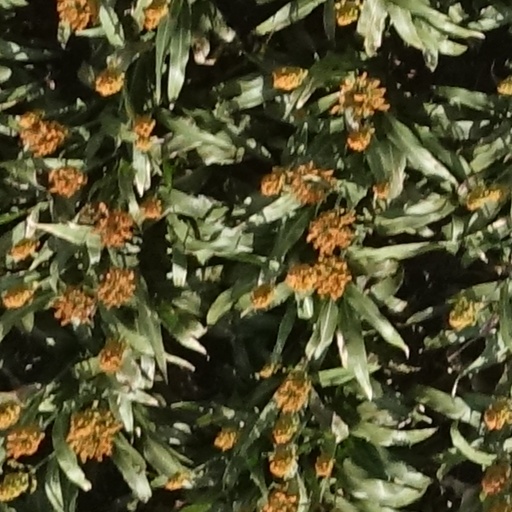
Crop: sorghum